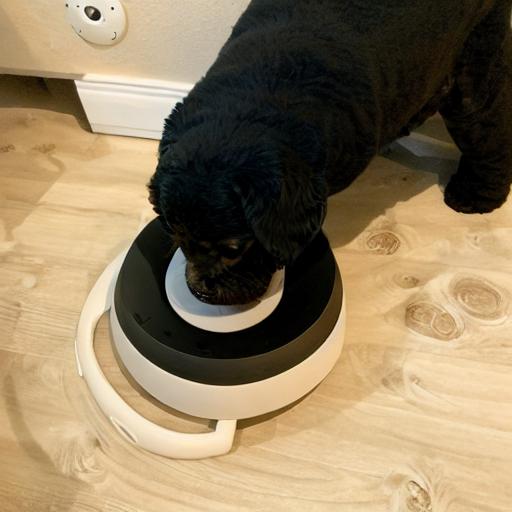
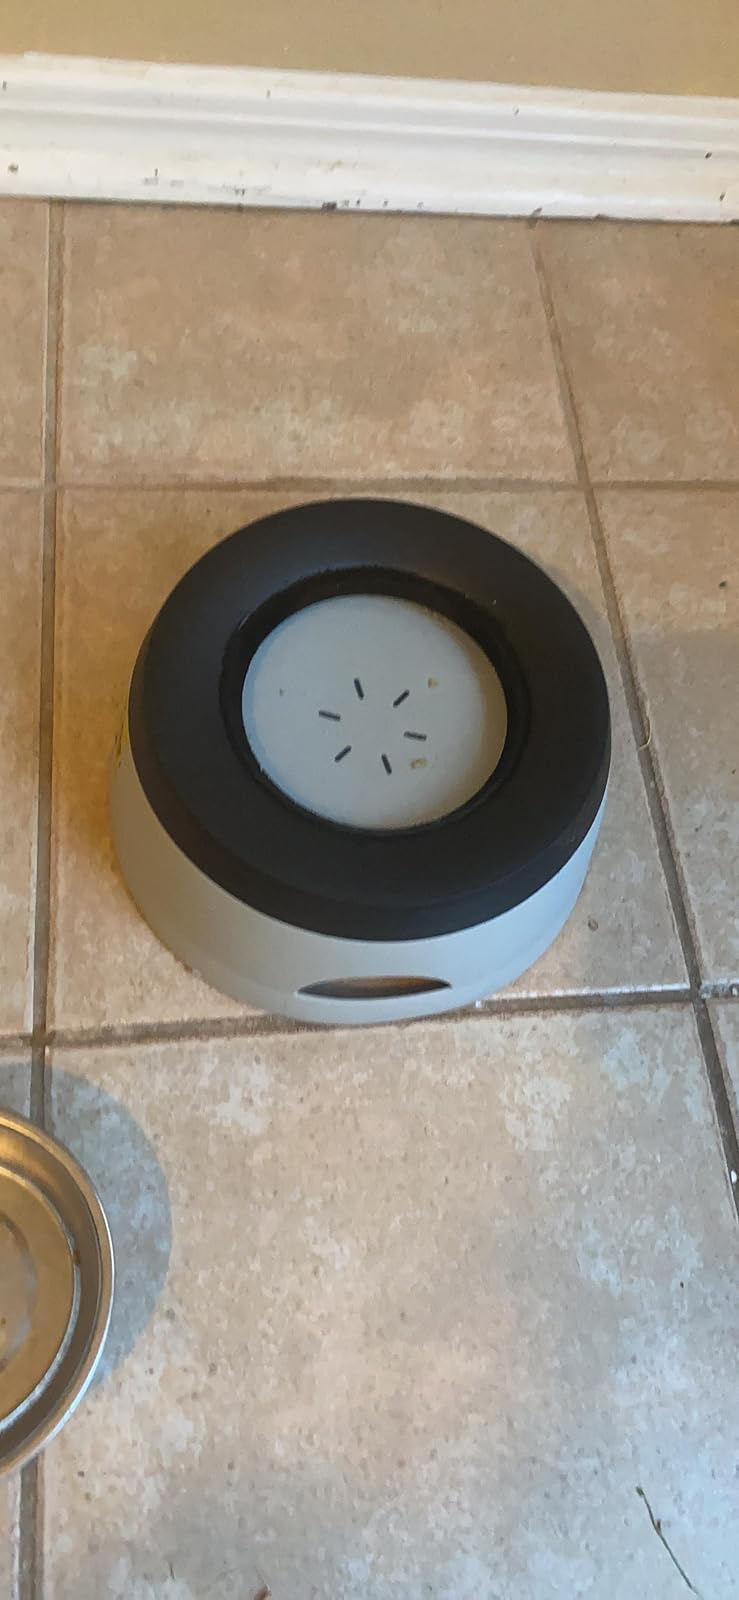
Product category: items_bowl
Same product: no